Samuel J. Kirkwood

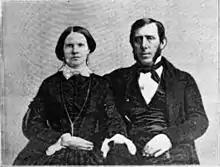
Jane and Samuel Kirkwood, 1852

In 1855 Kirkwood moved to Iowa, living northwest of Iowa City, and became involved with the Clark family, also from Ohio, in a milling venture, and then with the Clark and Lucas families in land speculation. Kirkwood married Jane Clark, the sister of Phoebe Ann Clark, and thus became the brother-in-law of Edward Lucas, son of Iowa's first Territorial Governor Robert Lucas and his second wife Friendly Ashley (Sumner) Lucas.